Autremencourt

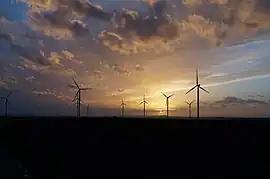
Windmills

Autremencourt is a commune in the department of Aisne in the Hauts-de-France region of northern France.